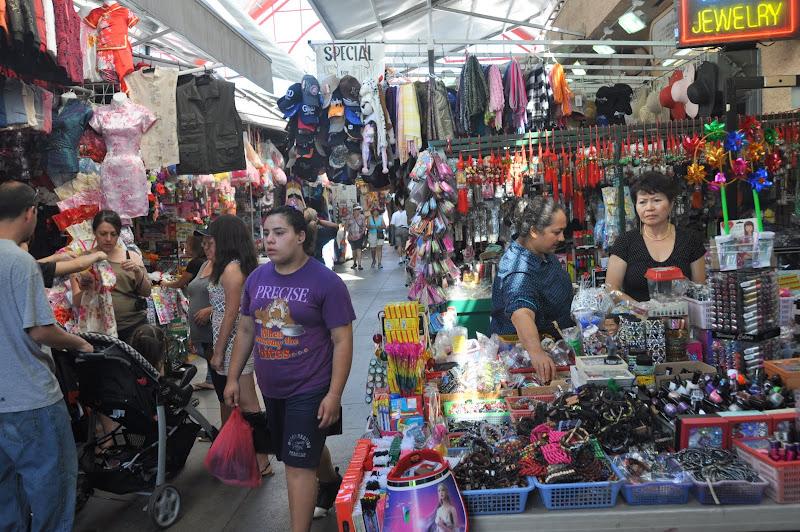
người phụ nữ mặc áo màu đen đang không nhìn vào quầy hàng